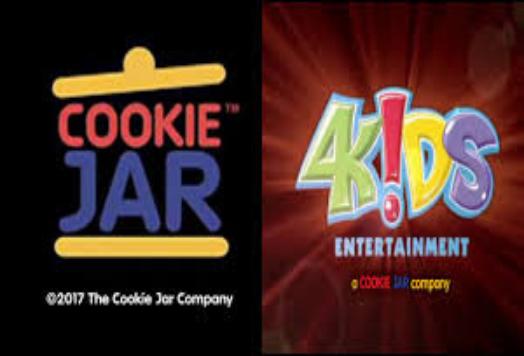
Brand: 4Kids
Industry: Leisure